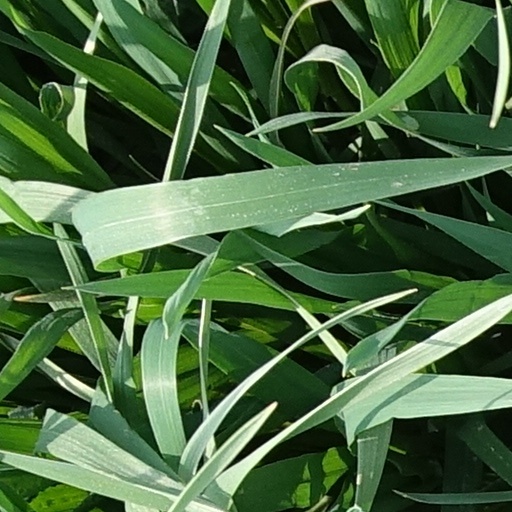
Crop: wheat